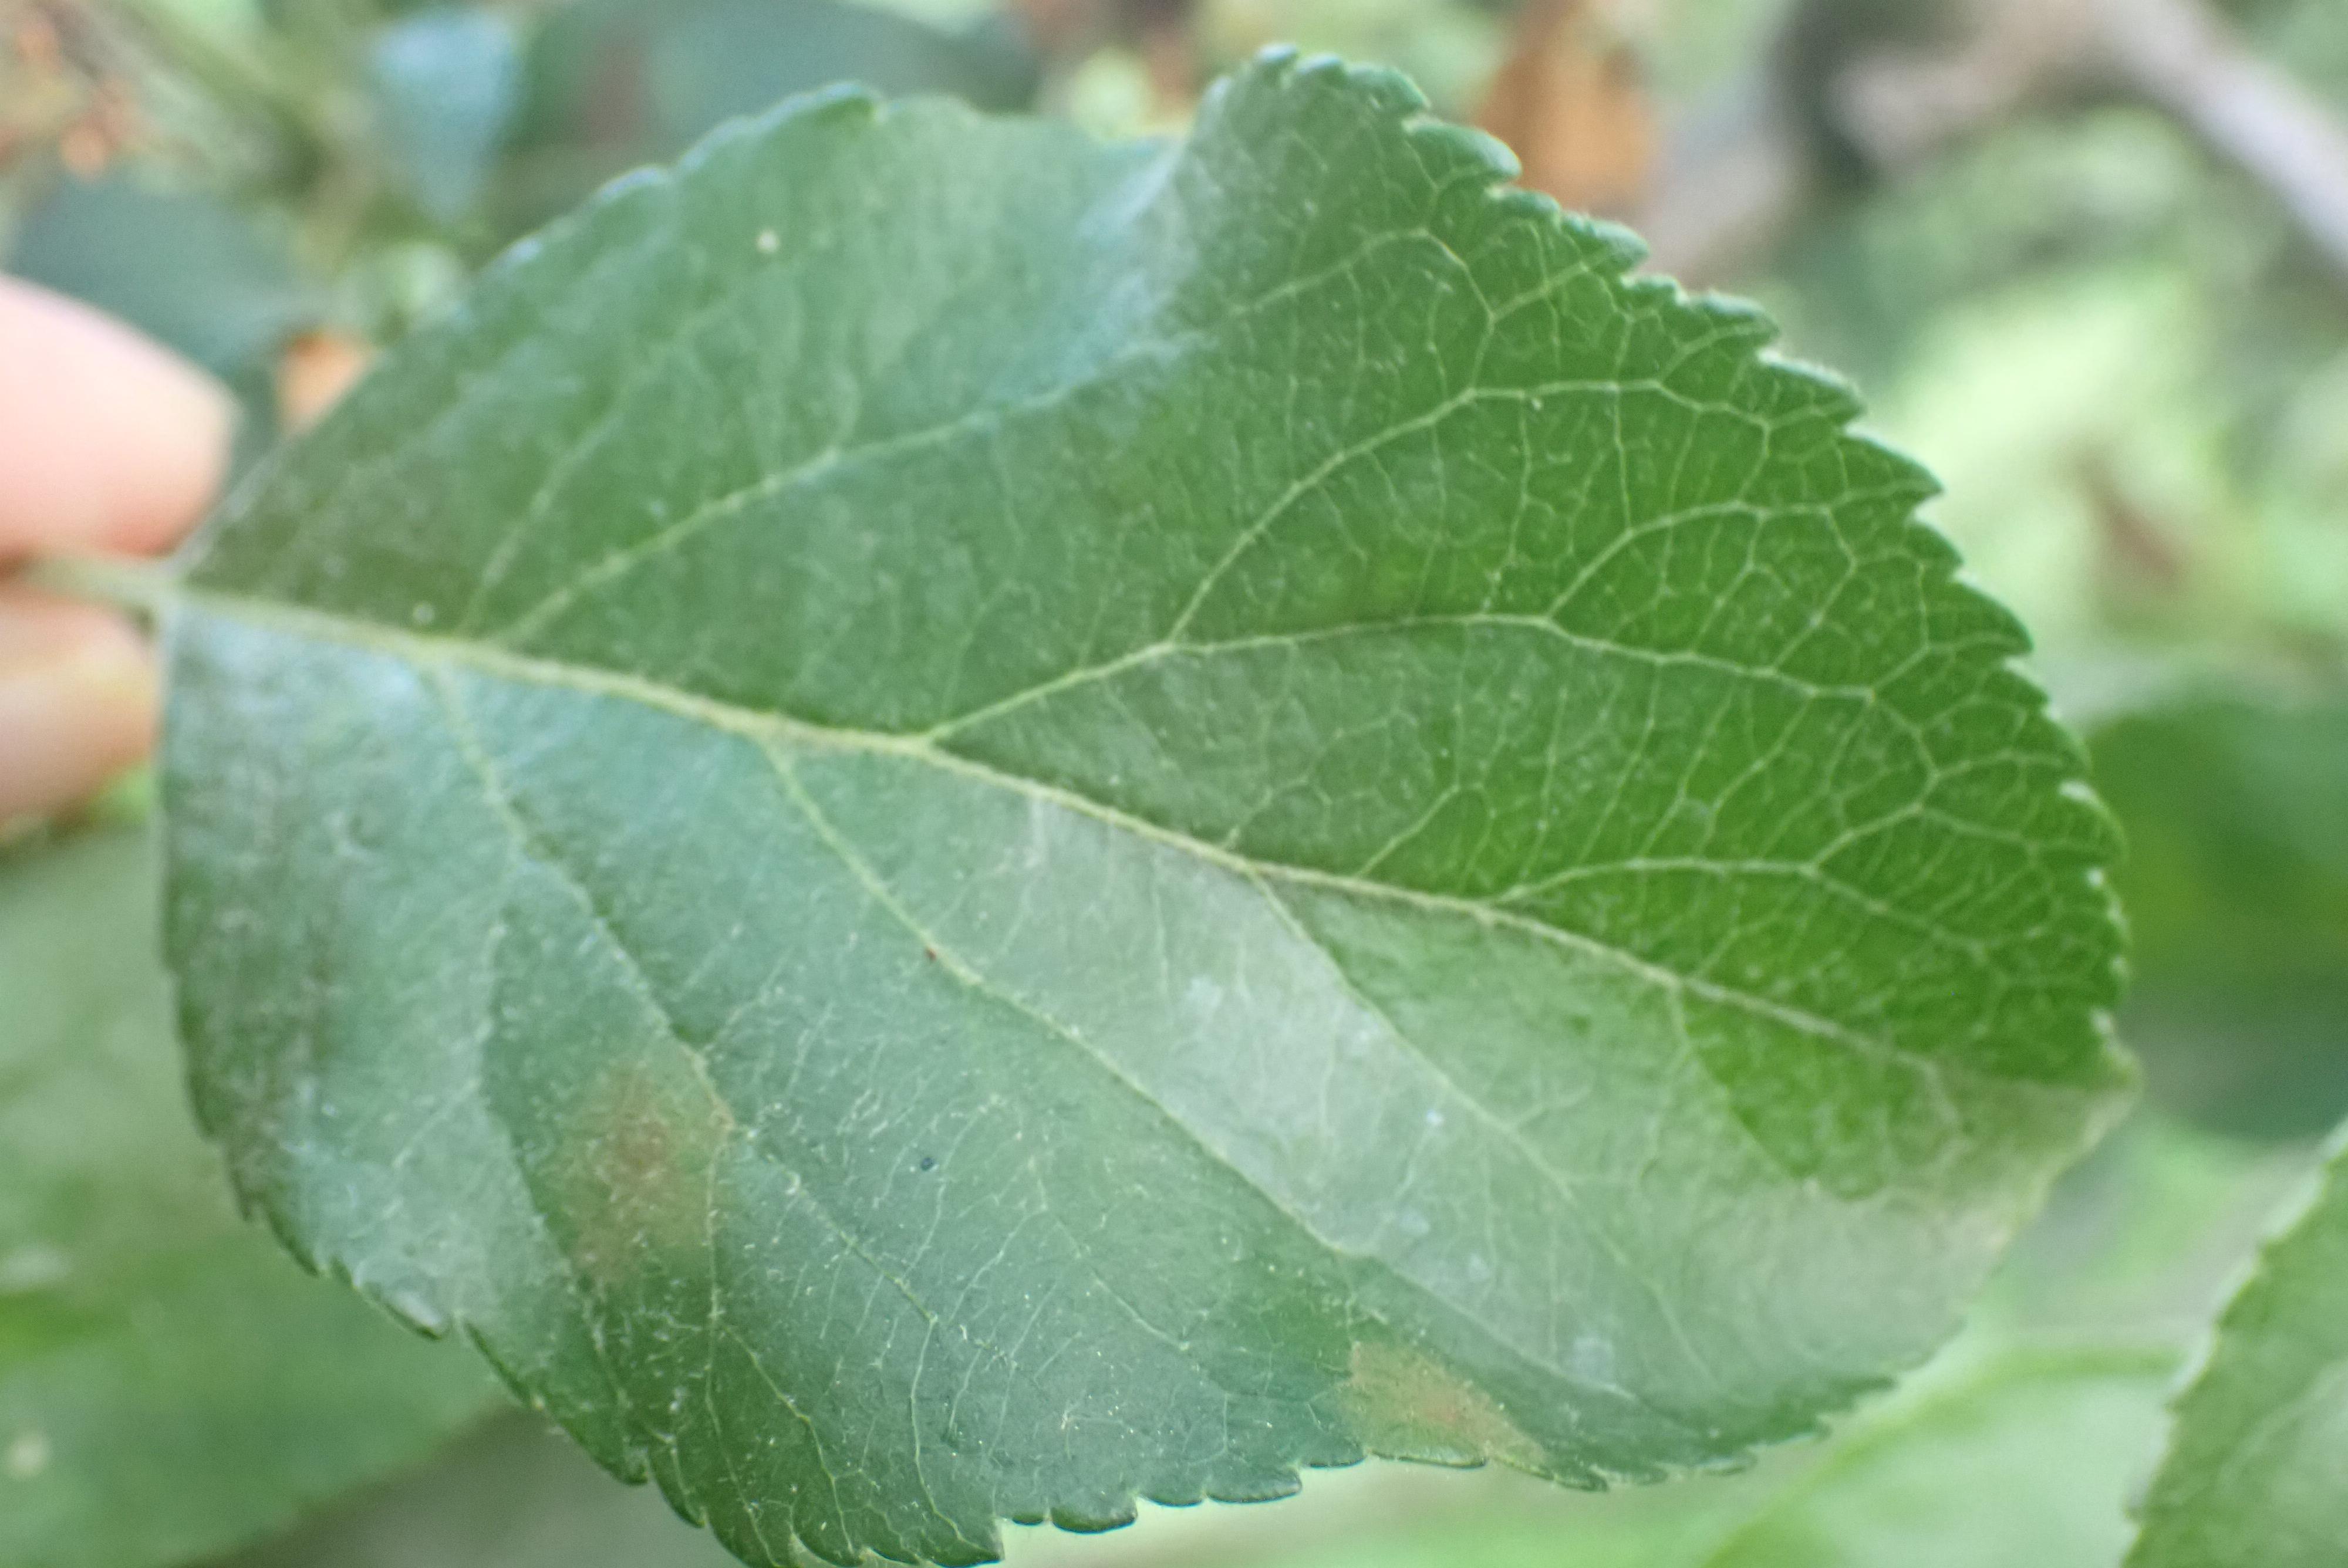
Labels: scab